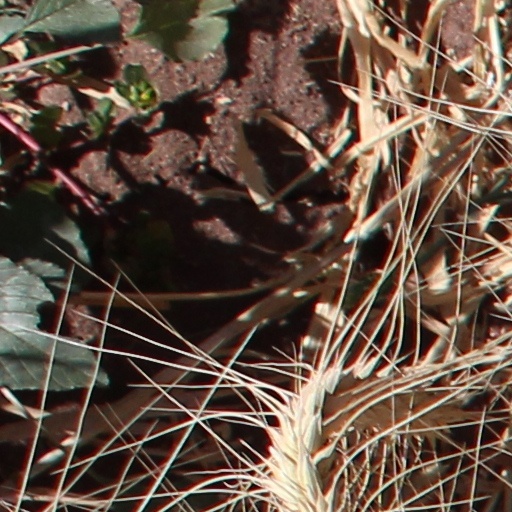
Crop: wheat